Nakkasalem

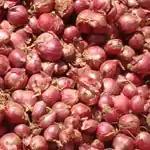
Small onion, produce of Nakkasalem

Farming is the predominant occupation of most people in the village. Annual rainfall is about 800mm, mostly from the northeast monsoon between October and December. Seasonal dryland farming dominates the agricultural activity, although irrigated farming using water drawn from wells by energised pumps is also pursued to some extent. Small onions ("Allium cepa" var. "aggregatum") are the village's most important cash crop. Rice, sorghum, millet, groundnut, sesame, chilli and various legumes are also cultivated and either rain-fed or irrigated.